Lee Hall station

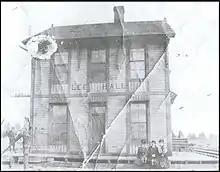
A photograph of the Depot sometime before the waiting room was added, showing the visible side of the mid-section

The Lee Hall Depot was listed on the National Register of Historic Places in November, 2010 during its restoration. The exterior renovations were completed in 2014. In September 2015, the Lee Hall Train Station Foundation received a $600,000 federal grant to pay for the building's interior refurbishment. The museum had a soft opening in June 2021, but officially opened in July of that year.